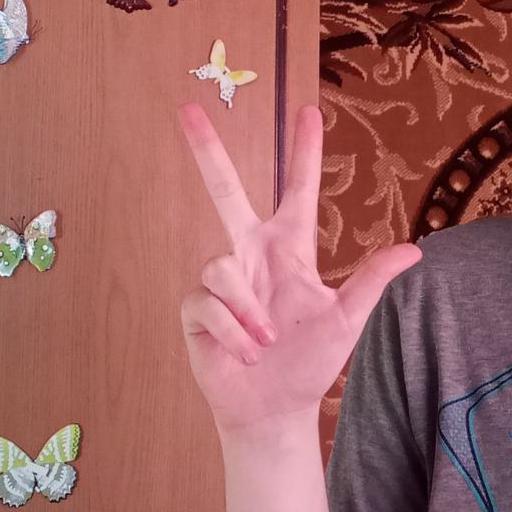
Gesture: three2